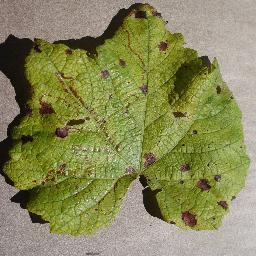
Label: Grape___Leaf_blight_(Isariopsis_Leaf_Spot)